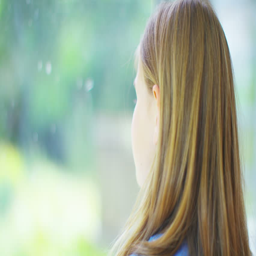
4k portrait of pretty smiling little girl sitting by a window